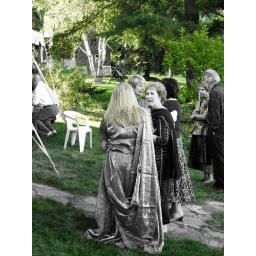
Sara in her Indian dress - I liked the effect of the green color isolation for this one.